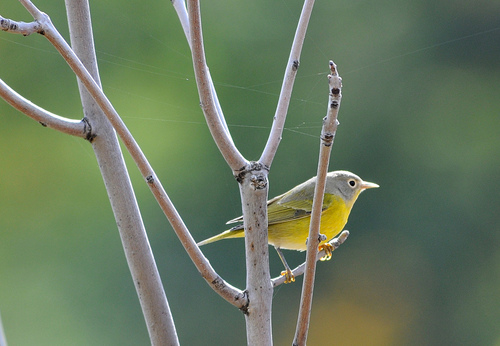
this tiny bird has a soft grey crown, back, and cheek patch, white eye rings that emphasize its black eyes, wings of grey and yellow, and a bright yellow breast, belly, and undertail.
this is a bird with a yellow belly, gray back and a pointy beak.
a small gray bird with a yellow belly and tan beak
this bird has a yellow underside, with yellow/light grey wings, and a yellow tail, the rest is light grey color all along its back.
the bird has a yellow breast, belly and abdomen with grey head and part of its coverts.
a small bird with yellow breast and belly and brown crown and yellow tarsus and feet and the bill is is too short and pointed
this bird has a orange bill as well as yellow coverts
this tiny bird has a yellow belly and a gray crown with a small white bill.
a small yellow and gray bird with yellow eyes
this bird has a small head, yellow belly, long tail, striped wings, long legs, and short pointy beak.
Species: Nashville Warbler